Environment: lab
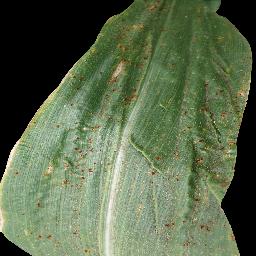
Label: common_rust